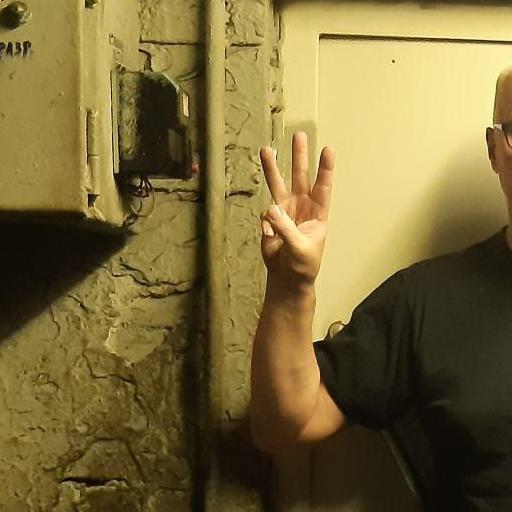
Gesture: three